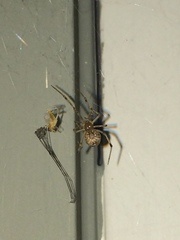
Species: Parasteatoda_tepidariorum